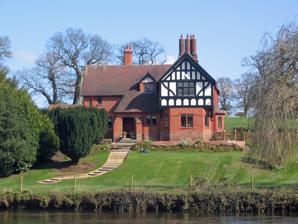
Building: Eccleston Ferry House
Country: United Kingdom
Year built: 1887
Historic site in Cheshire, England Eccleston Ferry House Eccleston Ferry House Location Eccleston , Cheshire , England Coordinates 53°09′12″N 2°52′28″W / 53.1533°N 2.8745°W / 53.1533; -2.8745 OS grid reference SJ 416 622 Built 1887 Built for Hugh Grosvenor, 1st Duke of Westminster Architect John Douglas Listed Building – Grade II Designated 22 August 1984 Reference no. 1130635 Location in Cheshire Eccleston Ferry House is a farmhouse southeast of the village of Eccleston , Cheshire , England. It is on the east bank of the River Dee near the site of an ancient ferry crossing of the river. The house is recorded in the National Heritage List for England as a designated Grade II listed building . History The house was built in 1887 for Hugh Grosvenor, 1st Duke of Westminster , and designed by the Chester architect John Douglas . Architecture The farmhouse is constructed in Ruabon red brick , with red sandstone dressings and some timber framing , on a stone plinth . The main front faces the river and has four bays . The right bay projects forwards and has two storeys; the lower storey is in brick and is canted , the upper storey is timber-framed and has a gable . The middle two bays contain a porch and a dormer , and the left bay has some brick diapering . Associated structures In the garden is a structure described as a bandstand or a café. It was also designed by Douglas for the duke, and was used for visitors taking boat trips on the adjacent River Dee . It is an open timber-framed building with a timber balustrade standing on a sandstone plinth, and with a red tiled roof. The structure has a tiebeam inscribed with the date 1888, and carrying a plaster panel depicting a goddess with serpent staff and a cornucopia , which is flanked by dolphins and with the motto "PEACE AND PLENTY". It is also designated as a Grade II listed building. See also Cheshire portal Listed buildings in Huntington, Cheshire List of houses and associated buildings by John Douglas References